United Russia

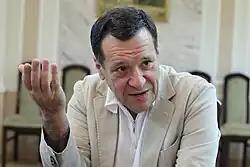
Liberal club and party member Andrey Makarov

The club relies on the ideas formulated in the President's message to the Federal Assembly in 2005. The club's activities are concrete, pragmatic, and even "lobbyist" concerning those initiatives and actions that will be developed by the club or are consonant with its position. The club considers the party the most significant political partner but is a non-party platform. The club holds functions, including conferences, round tables, and seminars. A distinctive feature of the activity is the focus on the regions. One of the co-chairs of the club is the well-known journalist and editor-in-chief of the "Expert" magazine Valery Fadeyev.